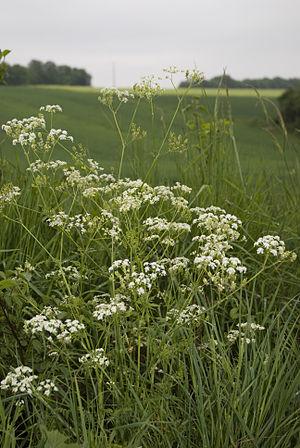
Anthriscus sylvestris à fluy (Somme), France